Choragic Monument of Thrasyllos

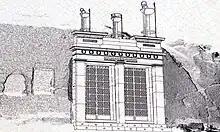
Reconstruction of the choragic monument of Thrasyllos as it might have appeared in the time of Thrasykles.

The Choragic Monument of Thrasyllos is a memorial building erected in 320–319 BCE on the artificial scarp of the south face of the Acropolis of Athens to commemorate the choregos,Thrasyllos. It is built in the form of a small temple and fills the opening of a large, natural cave. It was modified in 271–270 BCE by Thrasykles the son of Thrasyllos, agonothetes in the Great Dionysia Games. Pausanias refers to the monument indirectly, providing us with the information that in the cave there existed a representation of Apollo and Artemis slaughtering the children of Niobe.